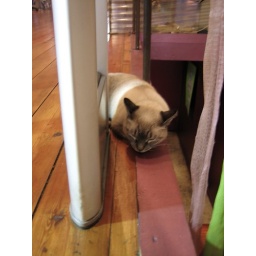
The cat in the store of red district, Amsrerdam.